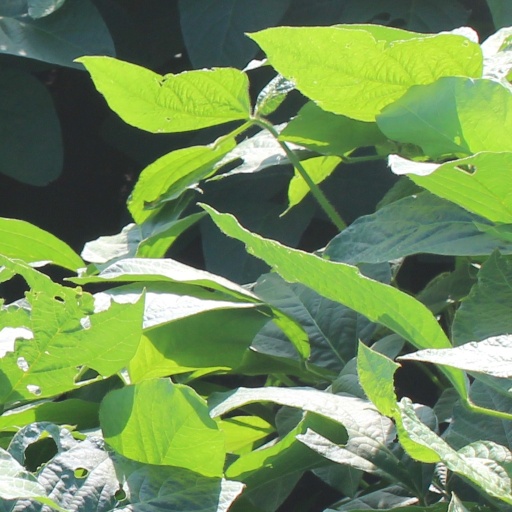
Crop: soybean